NIAflow

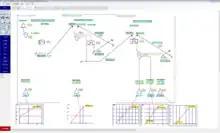
NIAflow Flowsheet Representing a Three-Stage Limestone Quarry

The calculation in NIAflow follows the flow of the material through the plant. When the plant layout contains closed circuits, NIAflow will repeat the calculation until a stationary condition is reached. During calculation, user-selectable limits are being watched, e.g. maximum tonnage throughput. NIAflow raises an error when those limits are exceeded.